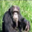
Label: chimpanzee